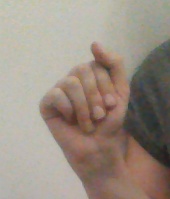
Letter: saad